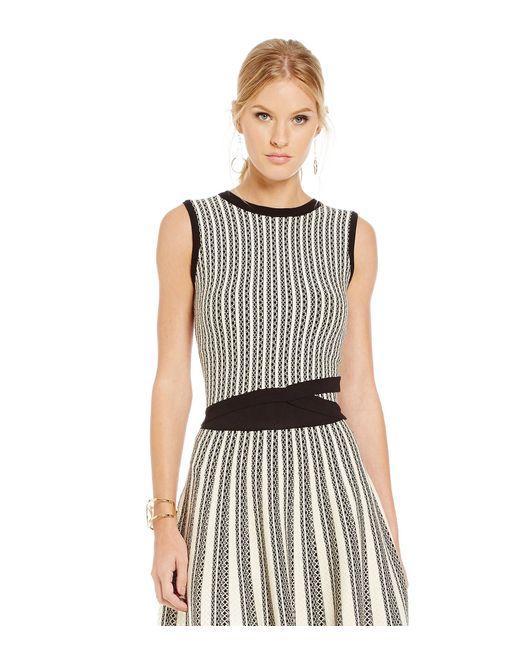
Ärmelloses sexy Kleid mit braunem Gürtel, schmale Passform